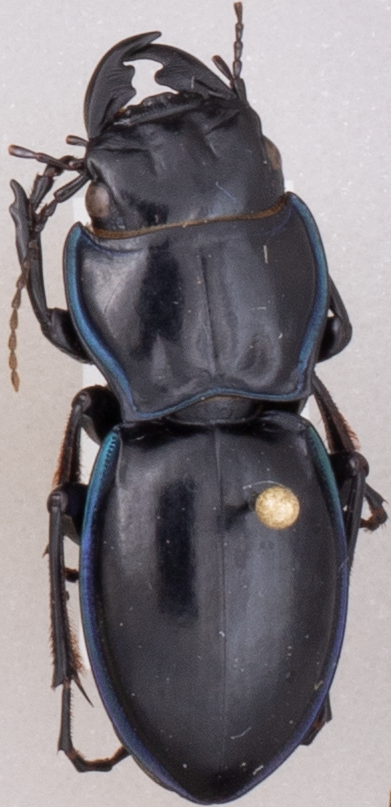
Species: Pasimachus elongatus
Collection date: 2020-07-13
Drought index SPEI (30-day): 0.24
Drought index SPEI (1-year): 0.71
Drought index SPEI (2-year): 2.09